Jean Orcel

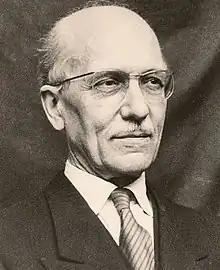
Orcel in 1968

Jean François Orcel (3 May 1896 – 27 March 1978) was a French mineralogist who contributed to the French nuclear energy program following the discovery of Uranium vanadate deposits in Morocco. He served as a mineralogist at the Muséum National d’Histoire Naturelle in Paris. He later specialized in the chemistry of meteorites.